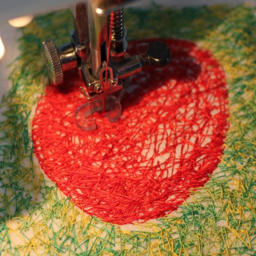
less red stitching is added where the apple is more yellow in color